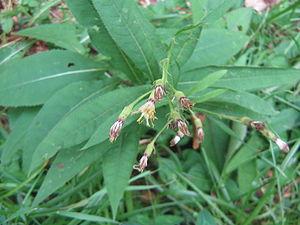
Séneçon cacaliaster (Monts d'Aubrac - France)
En raison de sa grande superficie, de sa position de carrefour entre différentes zones climatiques, et de sa variété géologique, le Massif central abrite une flore diversifiée. Les plantes que l'on peut croiser dans la partie occidentale, très humide, ne sont pas les mêmes que celles que l'on trouve dans la partie orientale, plus sèche, et la différence est encore plus grande avec les espèces que l'on peut trouver dans la partie sud, soumises à des influences méditerranéennes marquées. Cette composante spatiale n'est pas la seule à intervenir car l'exposition, l'altitude ou la nature du substrat sont aussi des facteurs déterminants. En effet, on peut souligner à ce propos l'opposition classique entre les versants exposés au sud et ceux exposés au nord ou encore les différences qui existent dans la végétation entre, d'une part, les sols acides et d'autre part, les sols basiques. Bien que l'altitude du Massif central soit faible par rapport à d'autres massifs montagneux comme les Alpes ou les Pyrénées, on observe un étagement de la végétation très net qui peut aller de la végétation méditerranéenne à la pelouse subalpine.